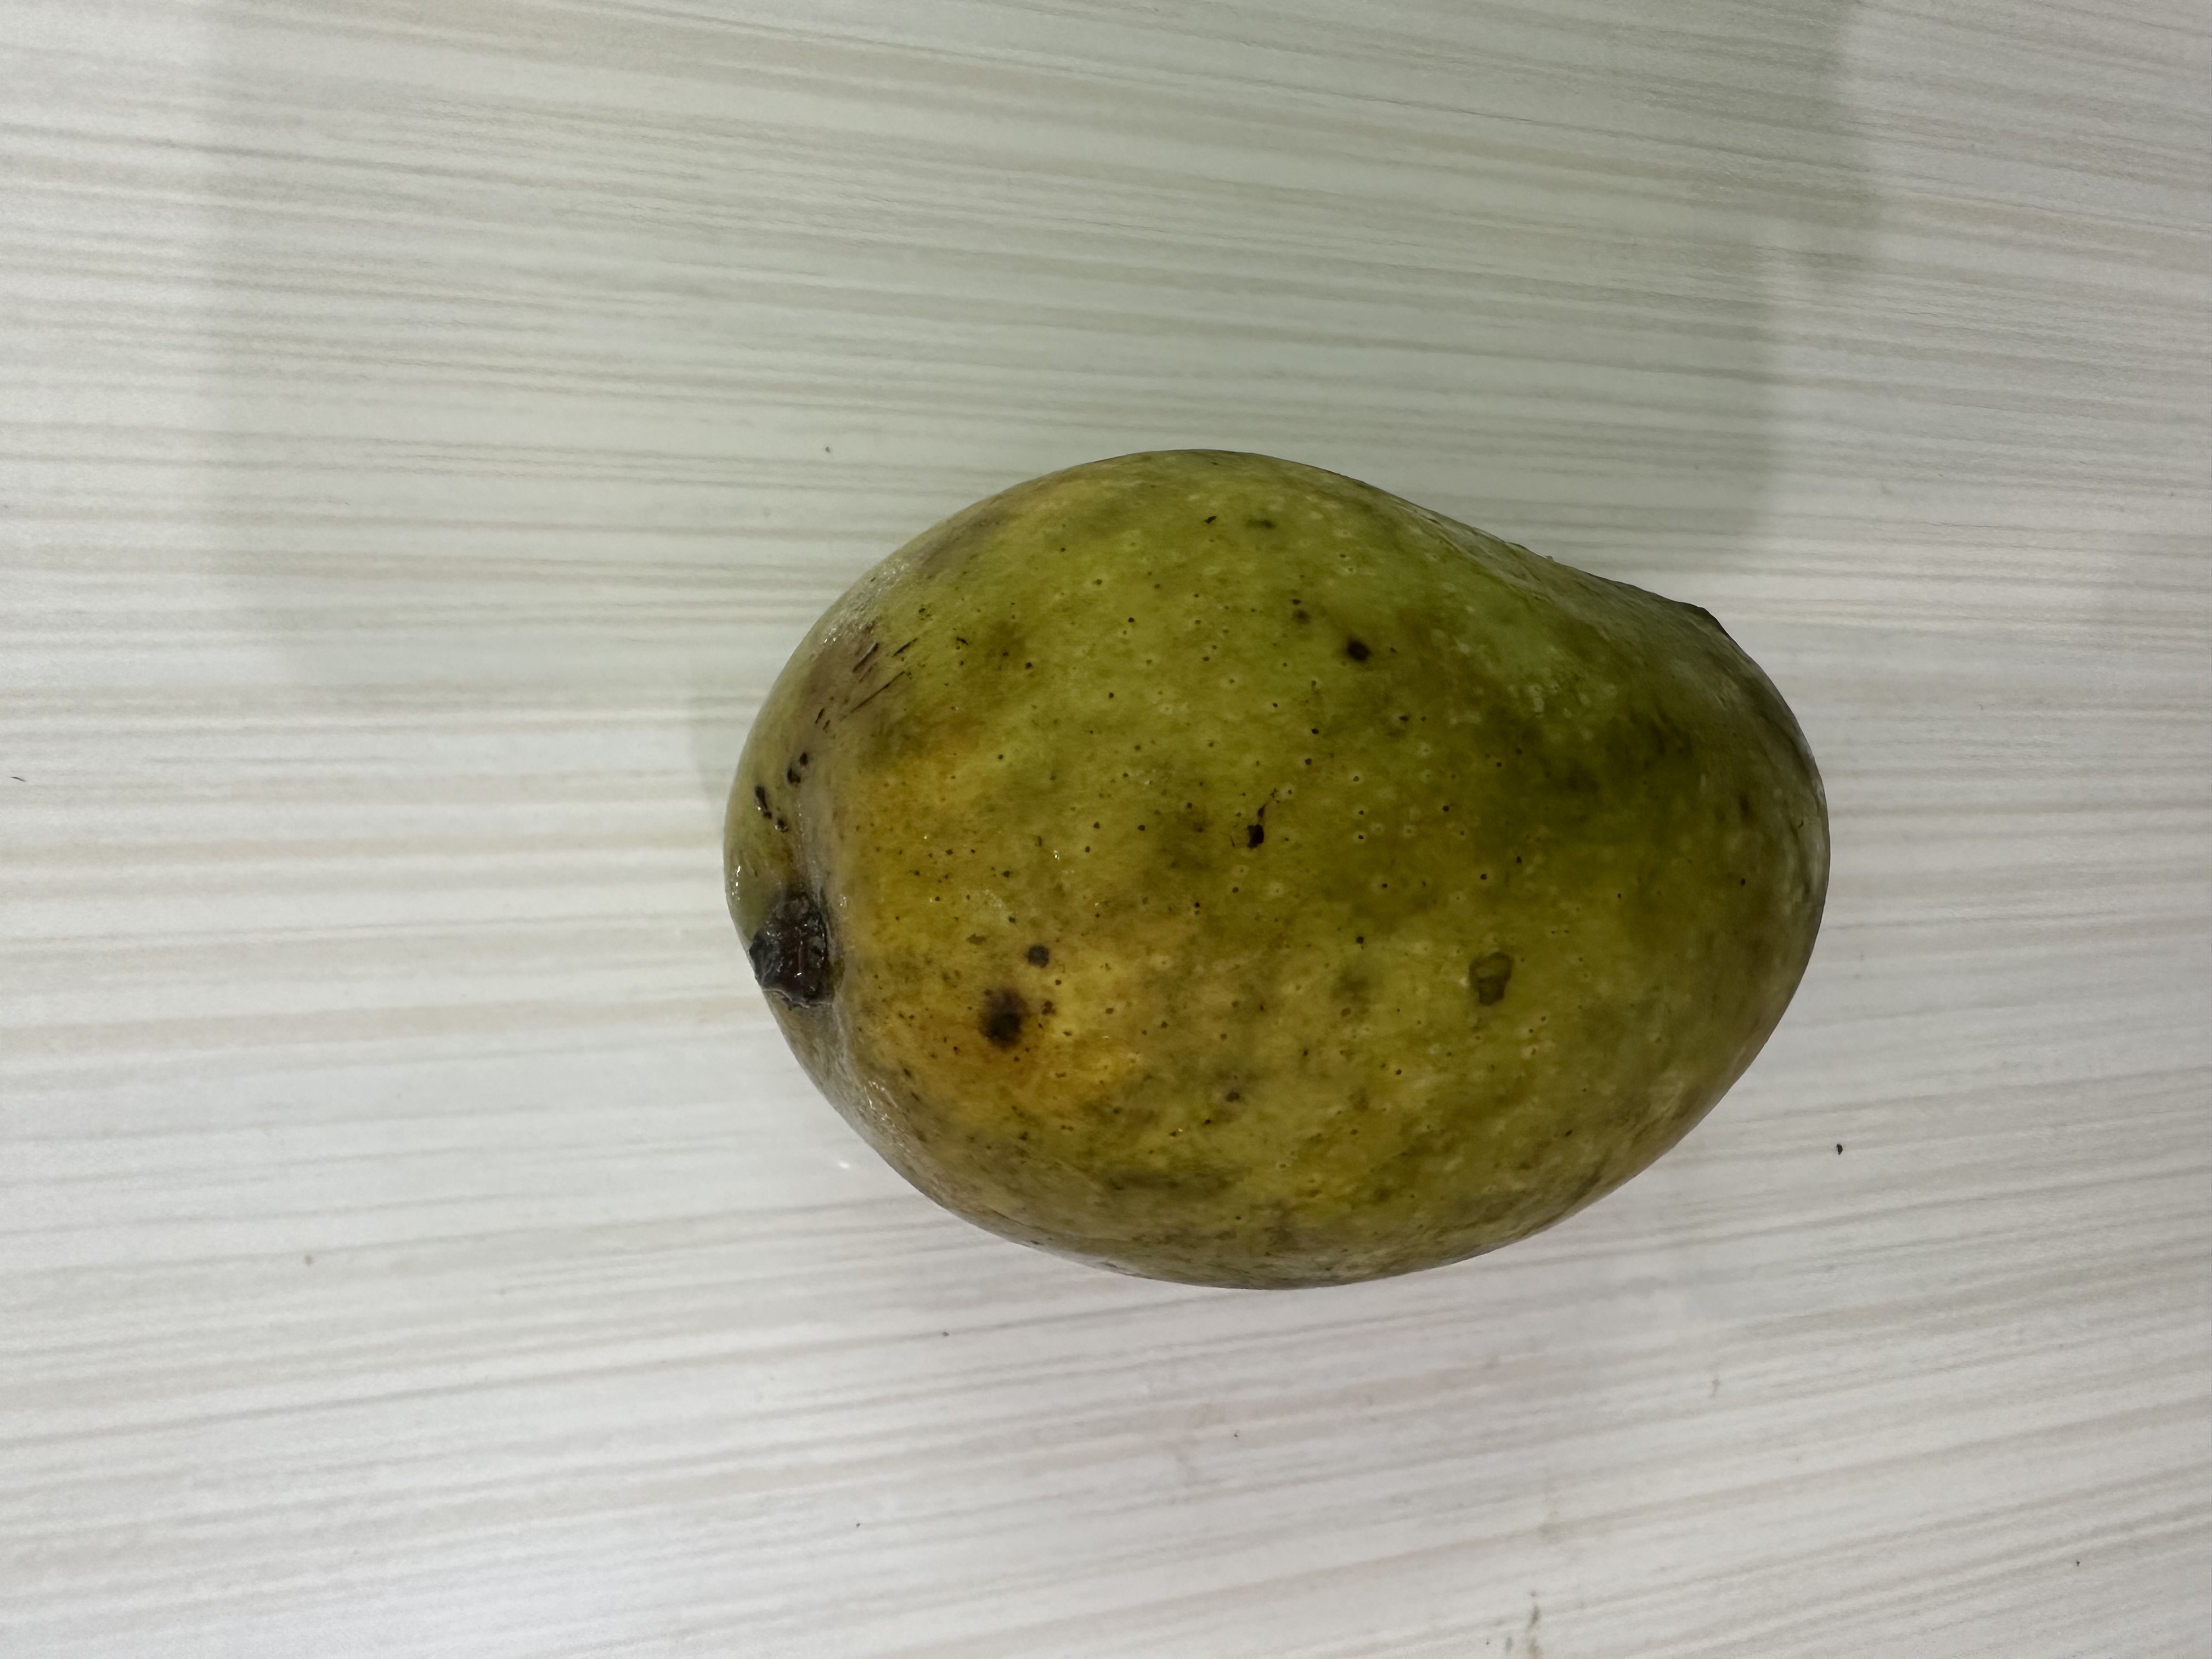
Mango variety: Kanchon Langra